Nobu Tamura

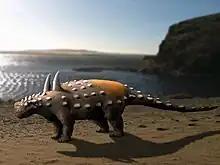
An example of his paleoart ("Aletopelta coombsi")

Nobumichi Tamura, often shortened to Nobu Tamura, is a French-born Japanese American paleoartist and physicist. He currently lives in California, United States.